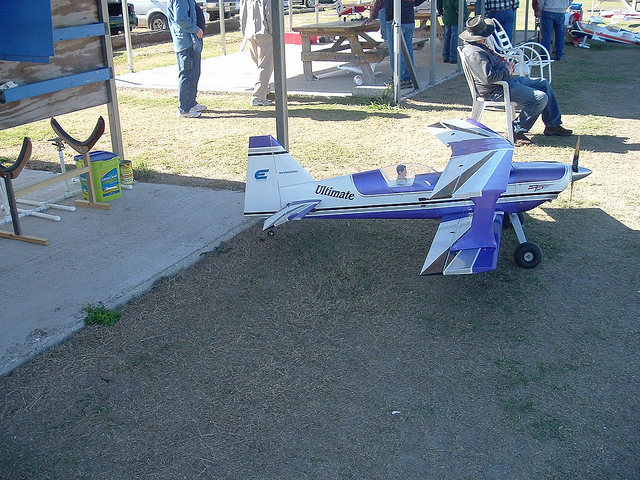
A large toy aircraft is sitting outside in a field.